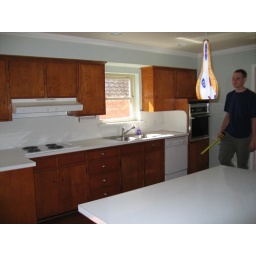
southwest facing window over sink